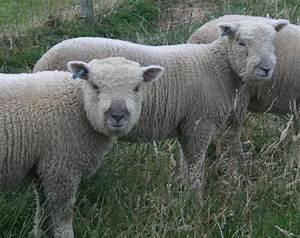
Label: pecora